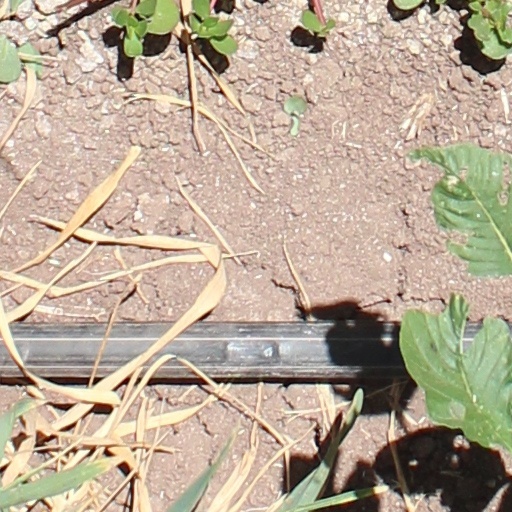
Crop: wheat